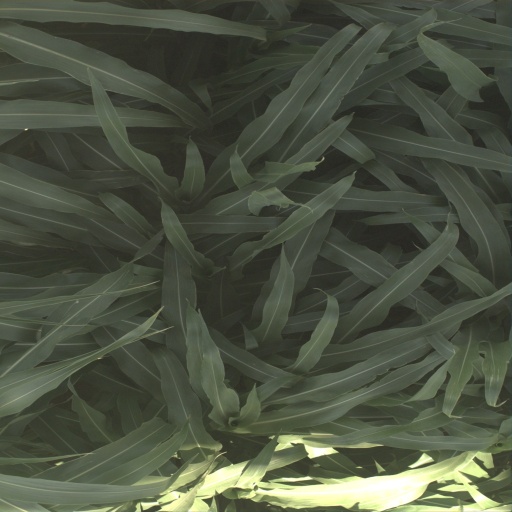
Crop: sorghum